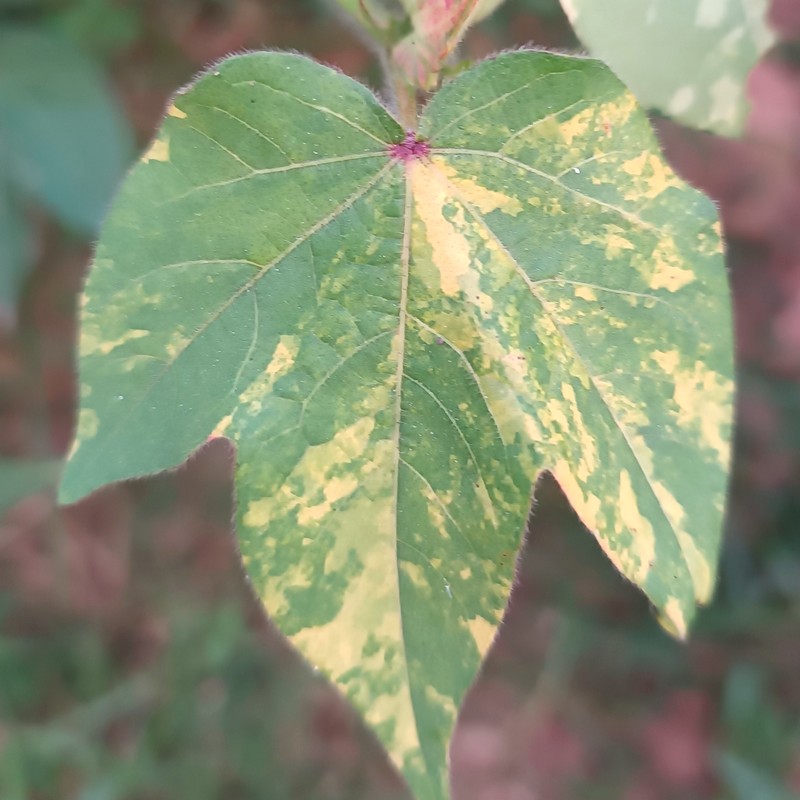
Label: Leaf Variegation